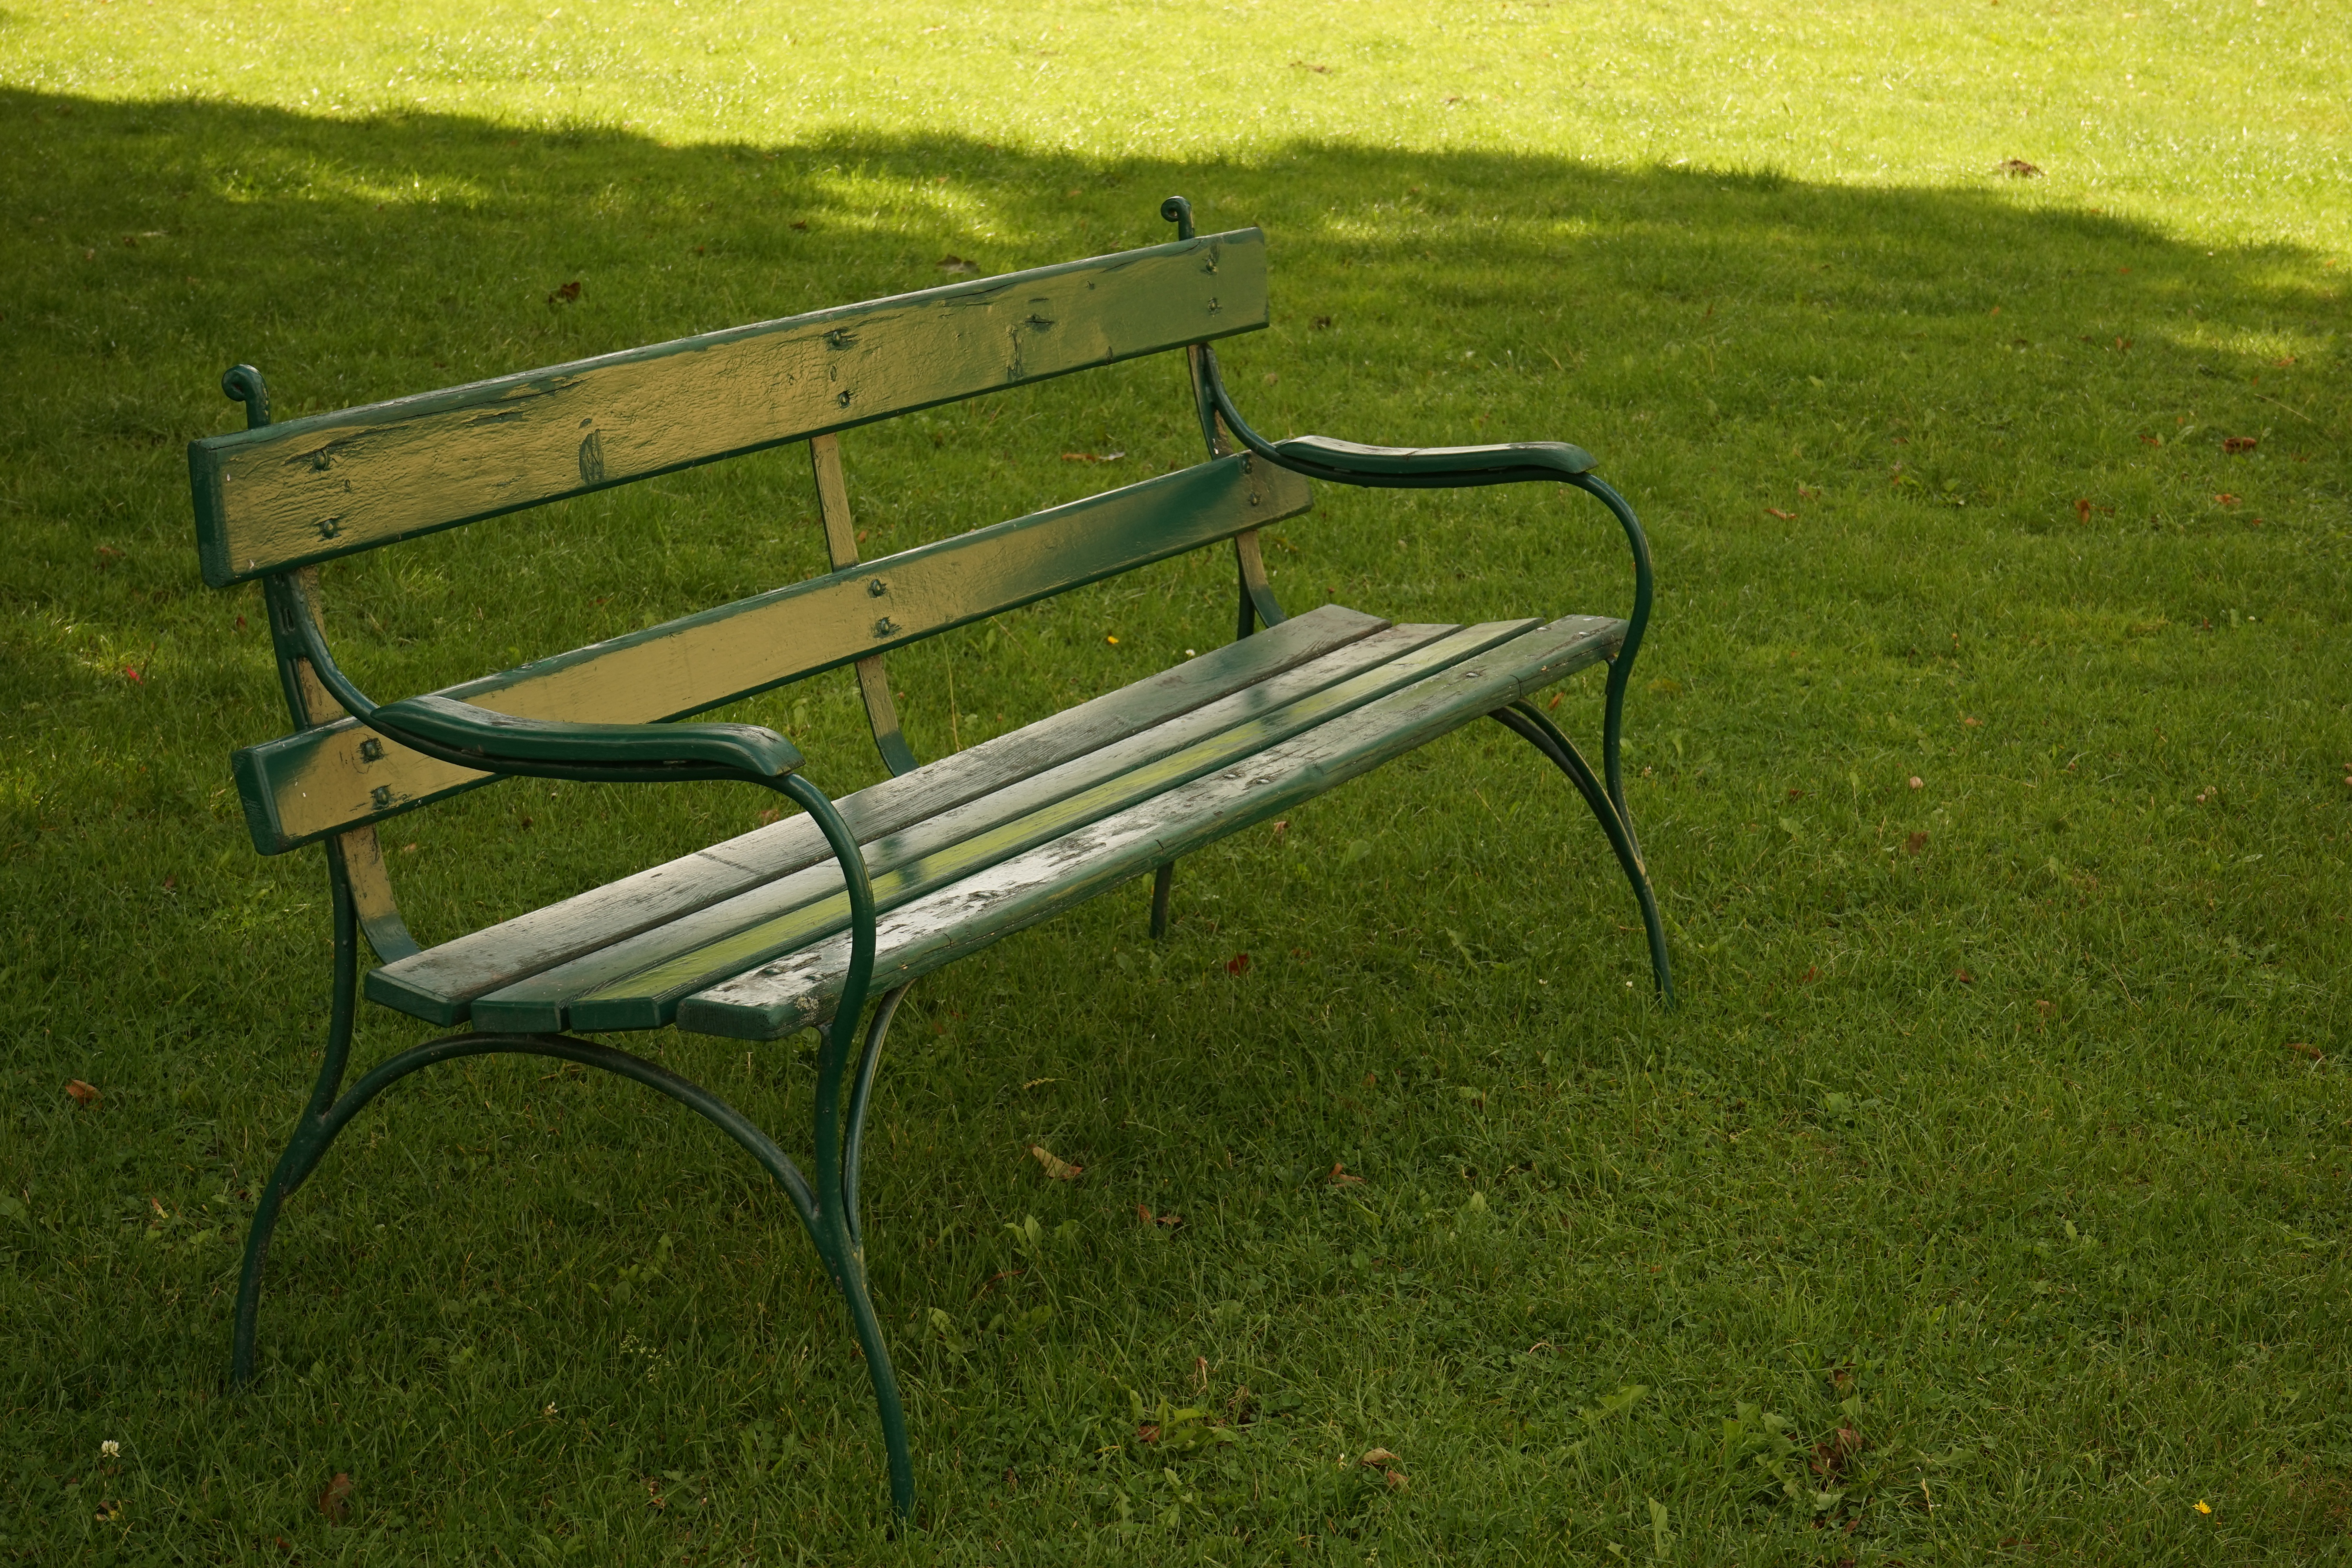
table, grass, bench, lawn, chair, seat, green, furniture, garden, park bench, bank, seating furniture, outdoor furniture, outdoor play equipment